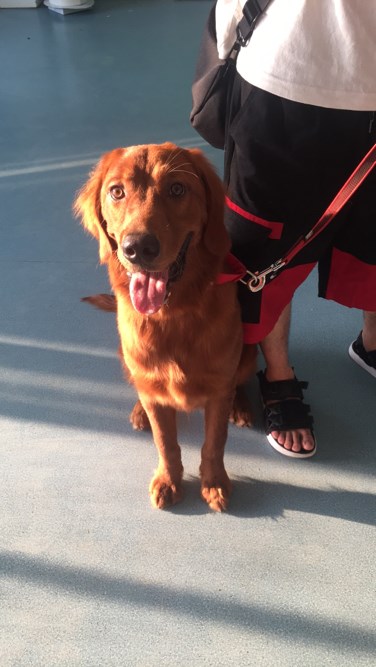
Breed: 5355-n000126-golden_retriever